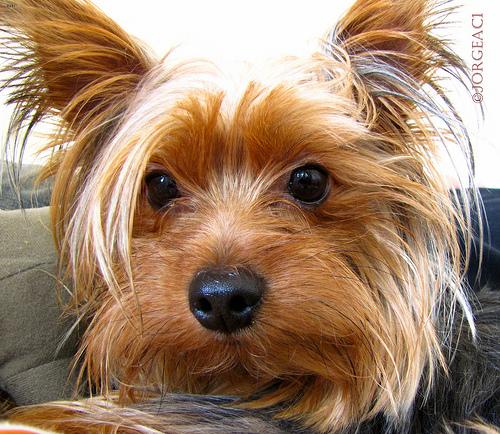
Breed: yorkshire terrier